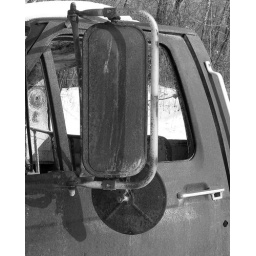
Old truck in field